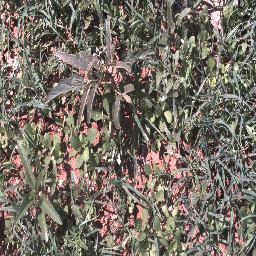
Label: negative